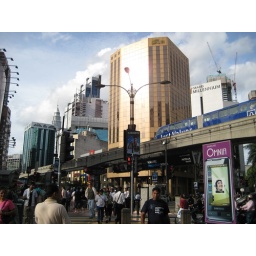
KL sky train in the Golden Triangle District